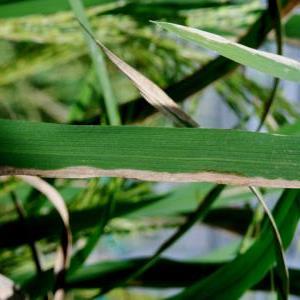
Disease: Bacterialblight